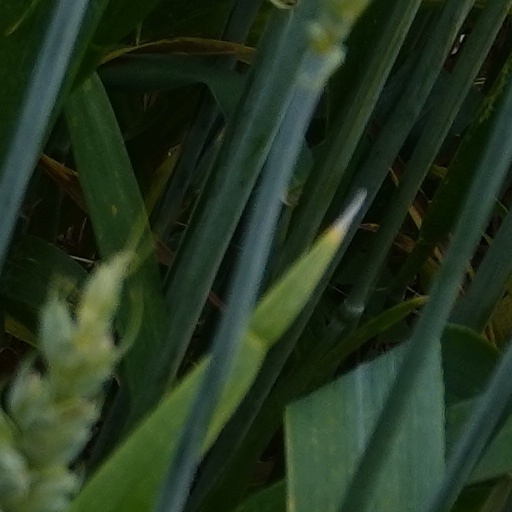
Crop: wheat